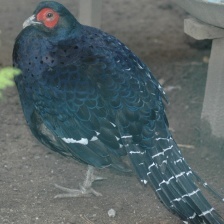
Species: MIKADO  PHEASANT
Scientific name: SYRMATICUS MIKADO